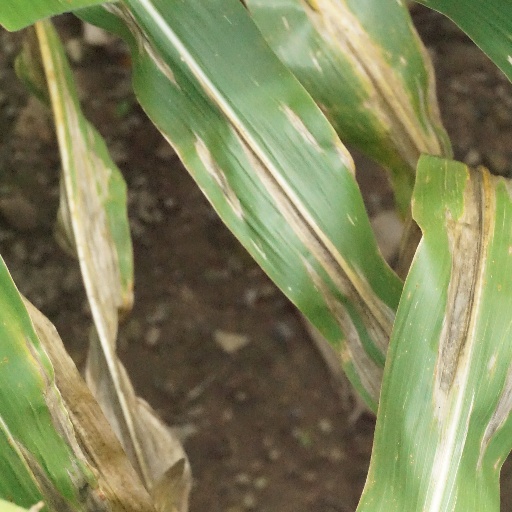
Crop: maize; corn